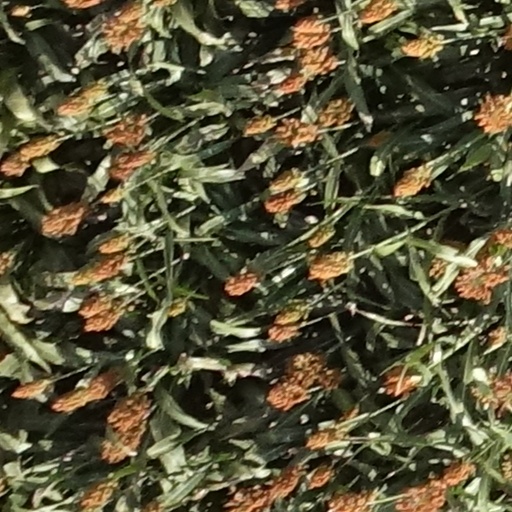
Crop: sorghum